Neubau

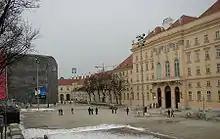
Museumsquartier

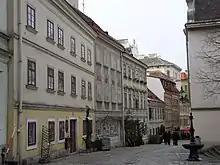
Spittelberg

After the Second World War, the ÖVP had the largest party vote until 1991, when it was displaced by the SPÖ. In 2001, the SPÖ in turn was displaced, this time by the Greens.